Fort-Mardyck

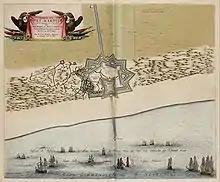
A map of the fort of Mardyck and the attacks of 1646, from the Atlas van Loon.

The fort of Mardyck was constructed in 1622 by architect Jean Gamel. It was built for the Spanish who ruled Flanders at the time. The fort was captured by the French in 1644 but then lost to the Spanish in 1652. The fort was again besieged and captured by an Anglo-French force under the Comte de Turrenne on 21 September 1657. Turrene handed the fort over to the English Commonwealth in accordance with the terms of their involvement. The following month the Spanish attempted to retake the fort one last time but the English garrison managed to repel the assault. After having bought Dunkirk and the fort of Mardyck from the English in 1662, King Louis XIV of France ordered that the fort be dismantled.